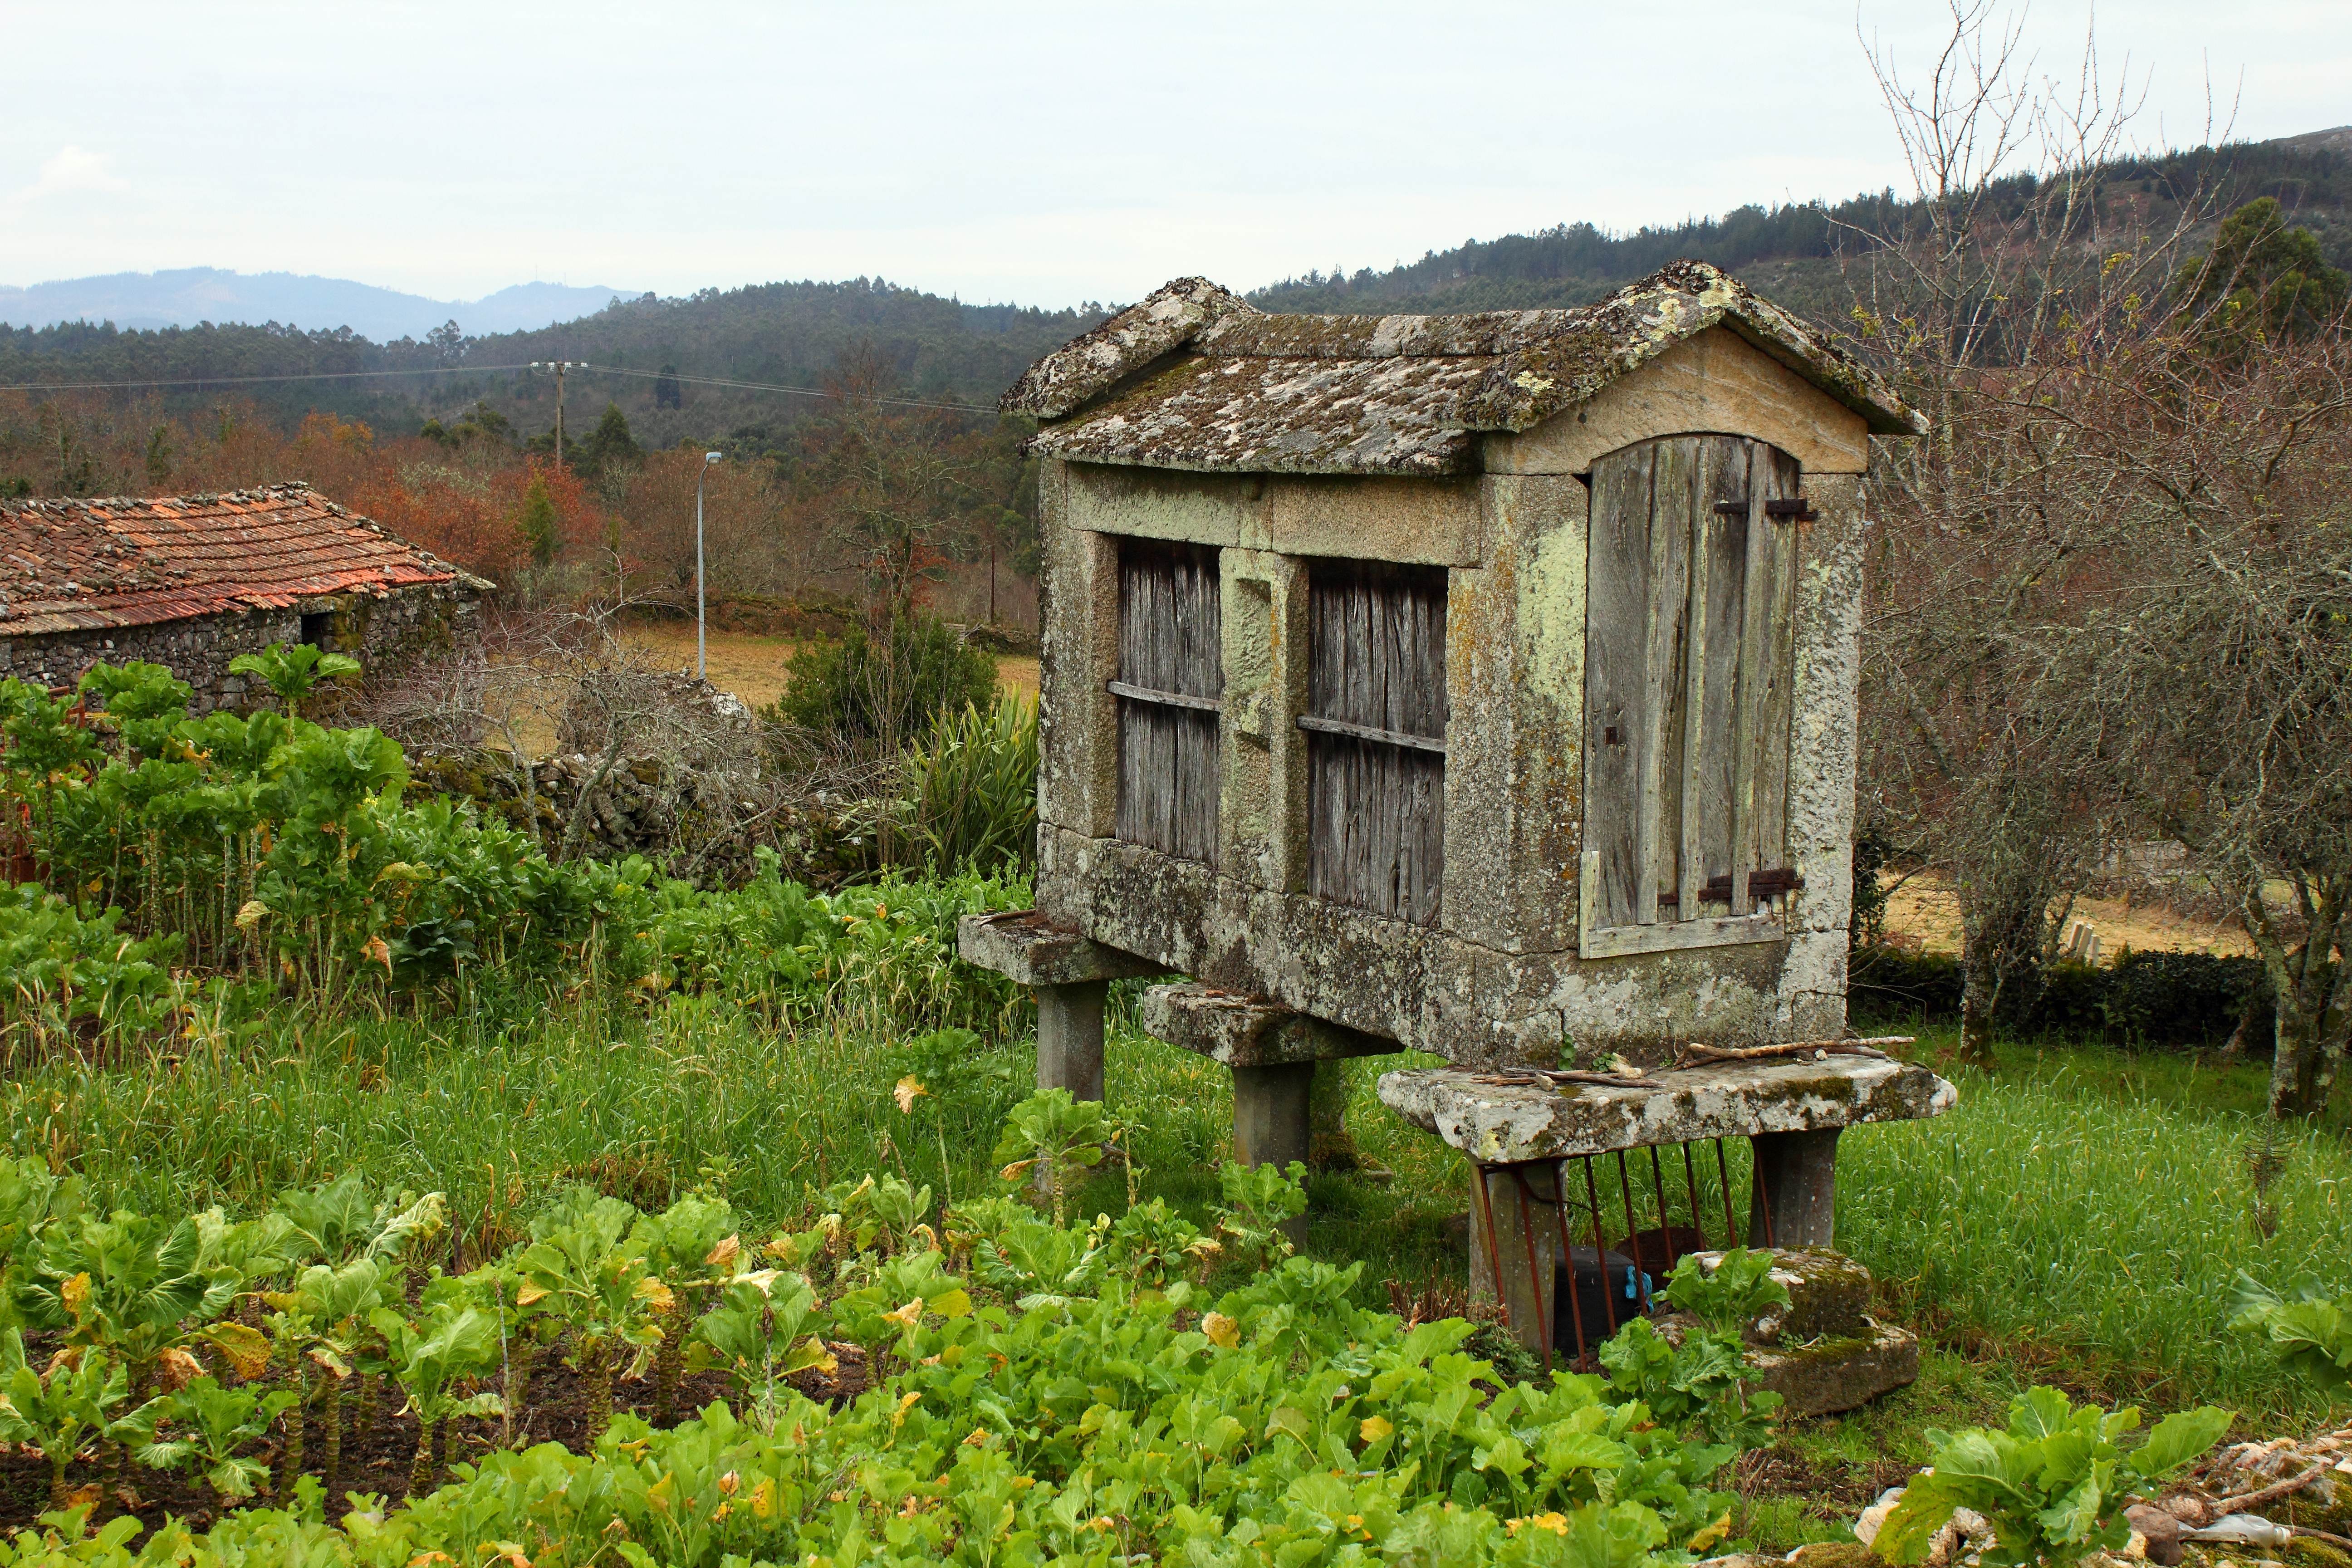
hut, village, shack, agriculture, spain, ruins, galicia, pontevedra, bolinas, espana, ggl1, gaby1, canoneoss550d, horreos, rural area, pontevedragaliciaespa a